Medicine in ancient Rome

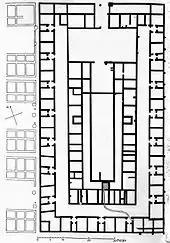
Plan of "valetudinarium", near Düsseldorf, Germany. Late 1st century.

The Roman medical system saw the establishment of the first hospitals; these were reserved for slaves and soldiers. Physicians were assigned to follow armies or ships, tending to the injured. In Rome, death was caused by a combination of poor sanitation, famine, disease, epidemics, malnutrition, and warfare; this led to high Roman mortality rates. The development of health services was prolonged by the unsympathetic attitudes of the Romans towards the sick, superstition, and religious beliefs.